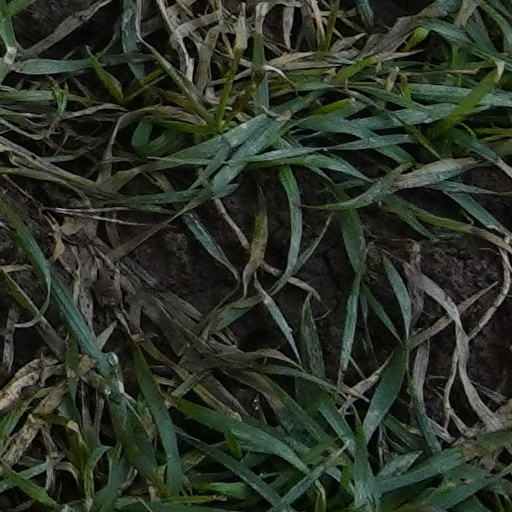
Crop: wheat